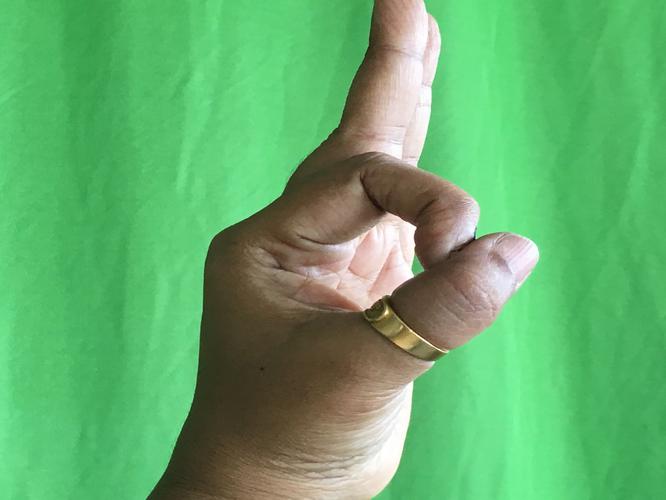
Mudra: Aralam
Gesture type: single_hand